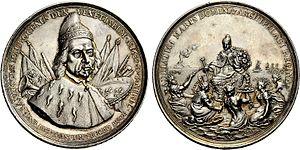
Francesco Morosini est le 108ᵉ doge de Venise. Il est élu en 1688, et son dogat dure jusqu'en 1694.